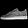
Label: Sneaker